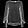
Label: Shirt